Johan David Vogel

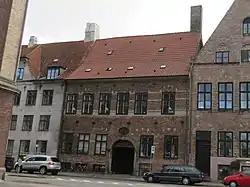
Vogel's property at Strandgade 30 in Christianshavn, Copenhagen.

Johan David Vogel (11 December 1759 – 6 February 1829) was a Danish businessman and brewer.